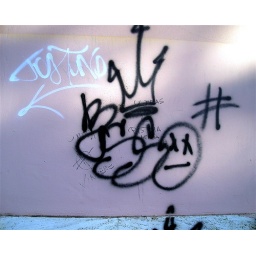
Found on the wall of the train station in Montecatini Terme.